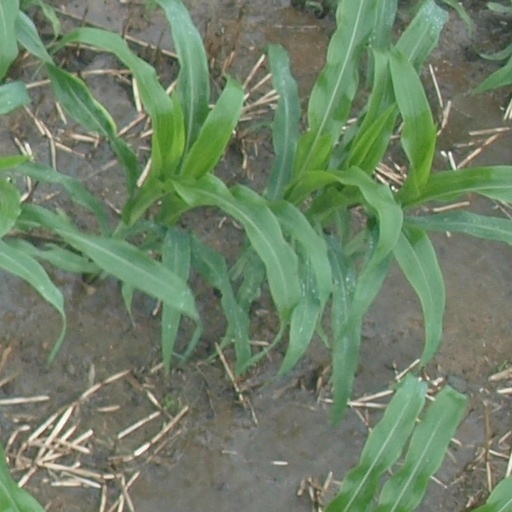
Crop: maize; corn